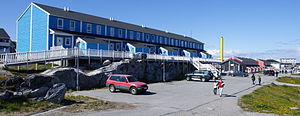
Quassussuup Tungaa
Quassussuup Tungaa
Quassussuup Tungaa er et kvarter i Nuuk, Grønlands hovedstad. Sammen med Qernertunnguit er det beliggende i den nordvestlige del af byen, ud mod Godthåbsfjorden.